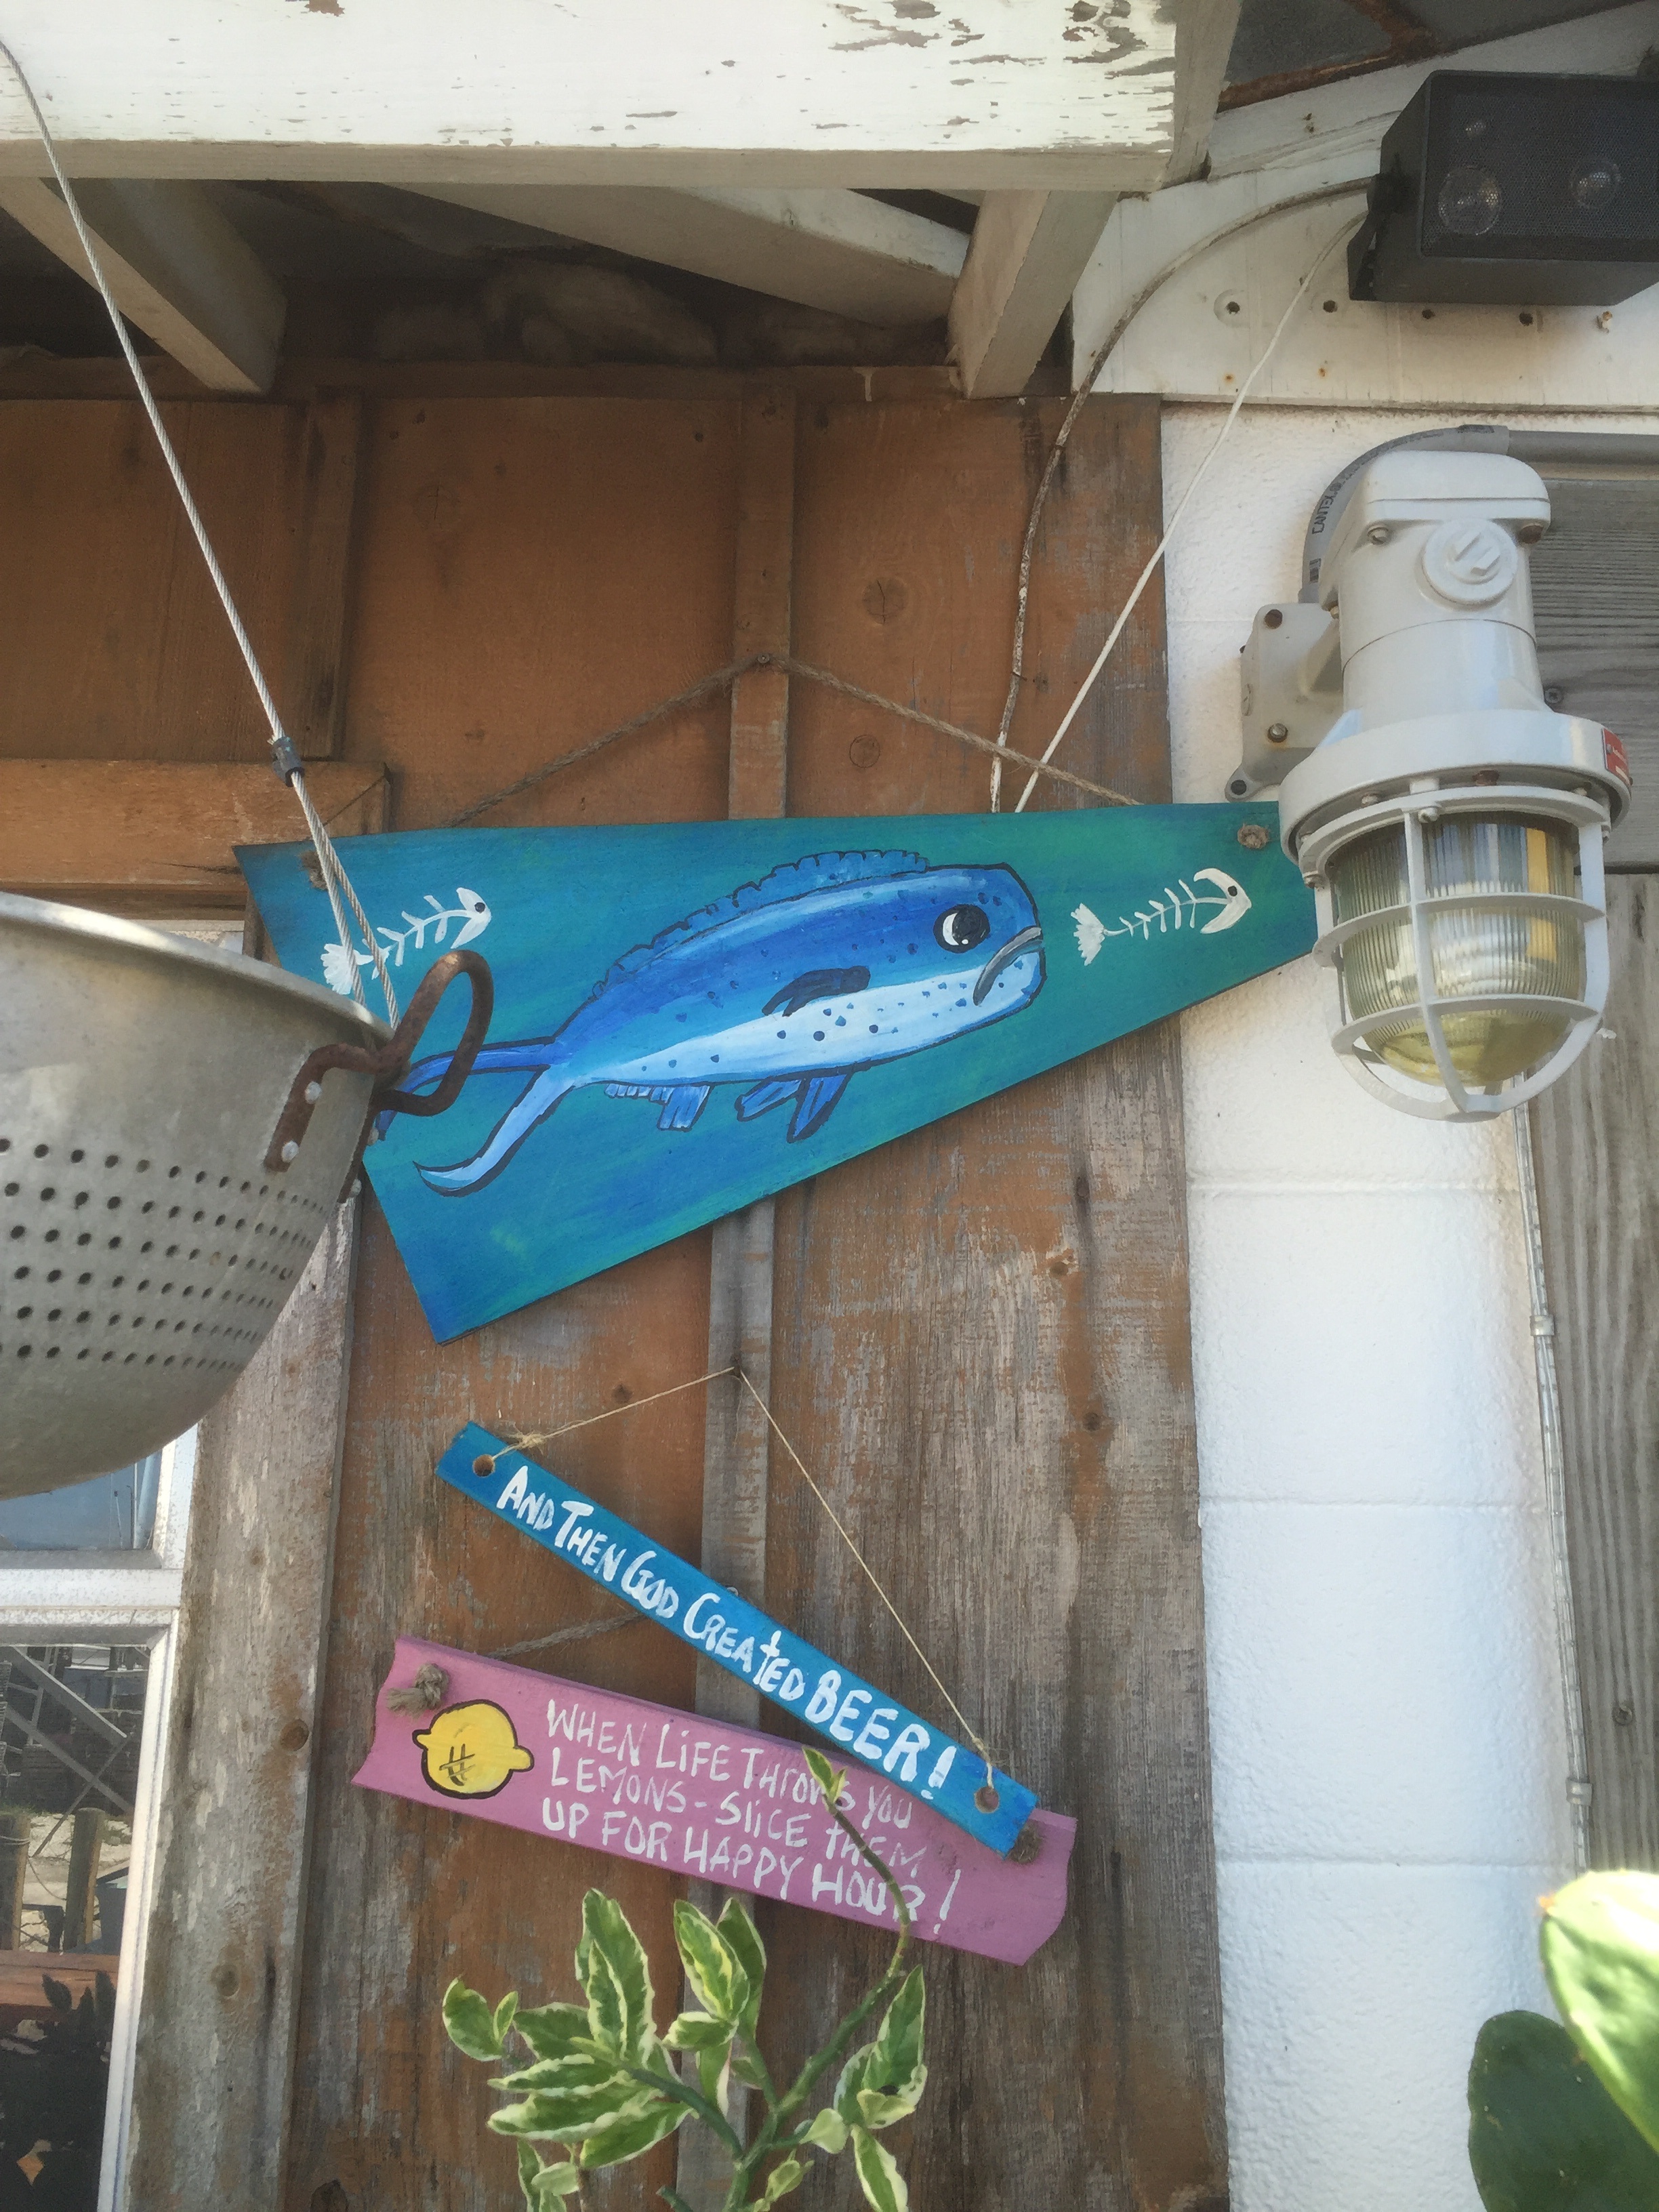
wheel, green, vehicle, automotive exterior